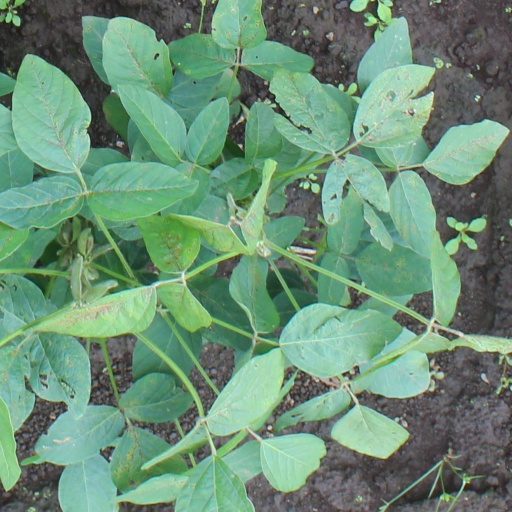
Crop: soybean